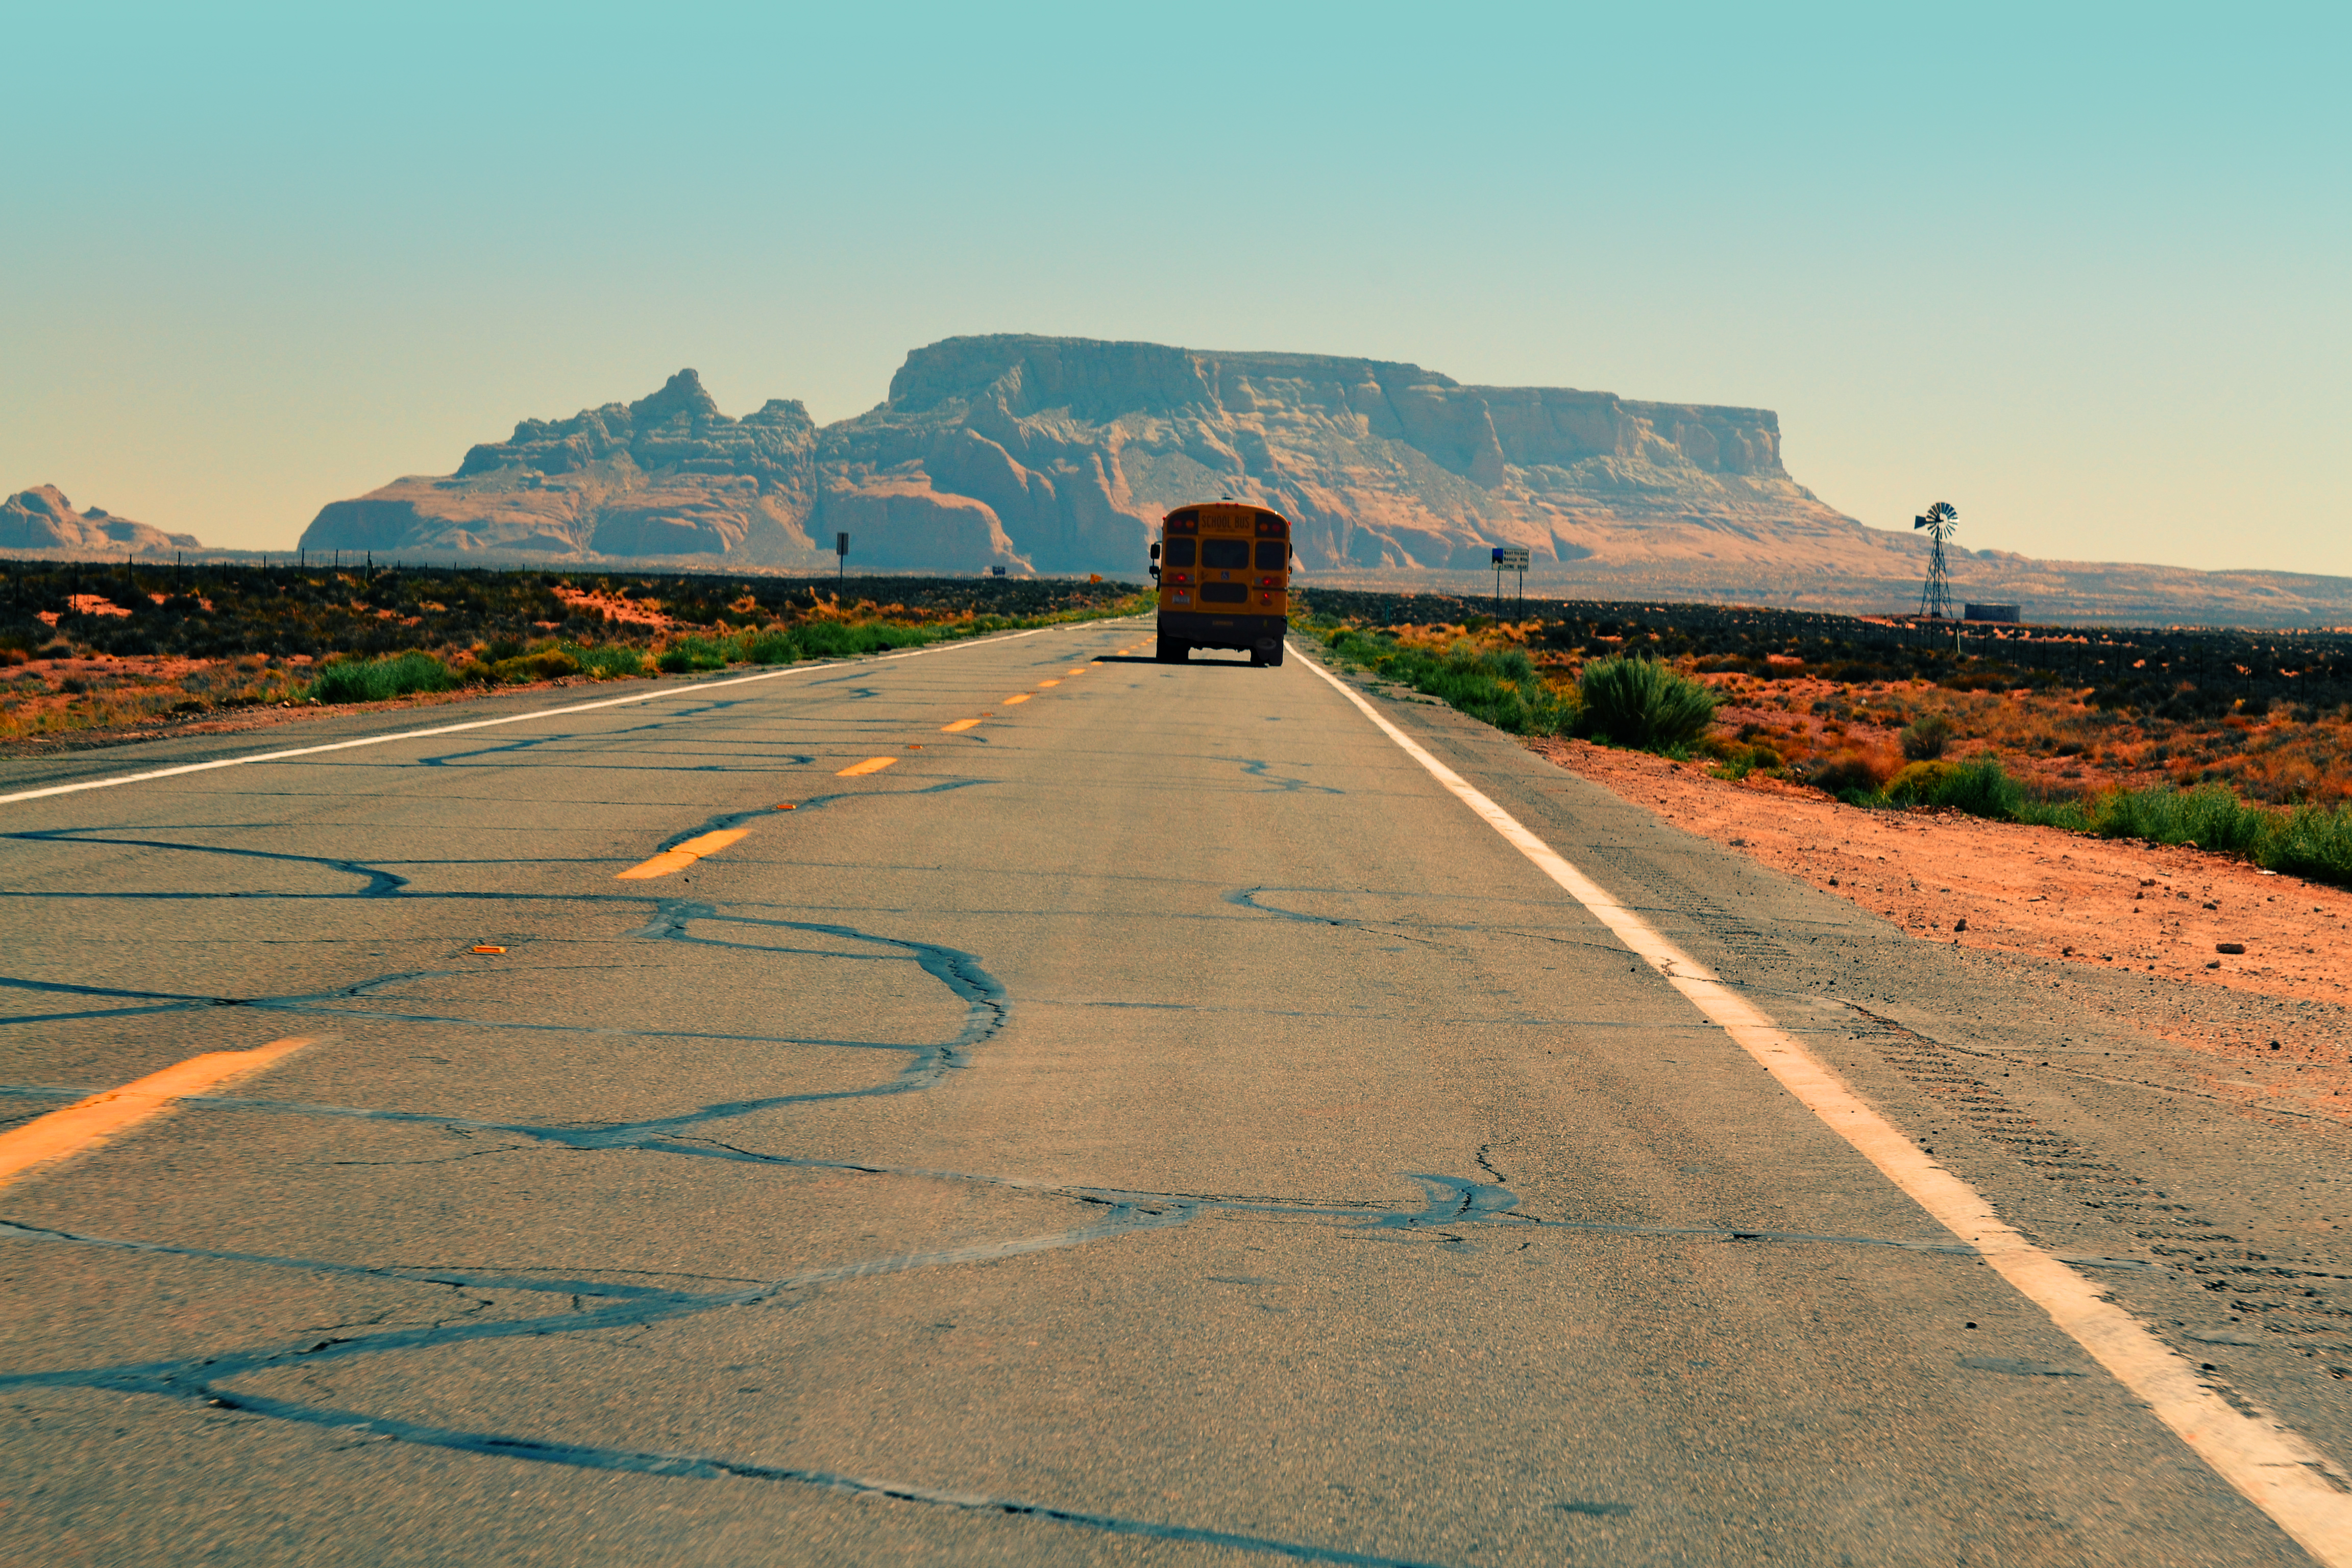
landscape, sea, coast, horizon, mountain, road, street, morning, hill, desert, highway, asphalt, dusk, truck, lane, straight, road trip, bus, infrastructure, utah, rural area, road surface